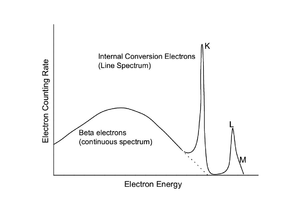
La conversion interne est un processus électromagnétique et un mode de désexcitation nucléaire par lequel un électron, acquérant directement l'énergie d'excitation d'un noyau atomique, est expulsé de l'atome. Il s'agit également de l'un des trois mécanismes par lesquels un noyau dans un état excité peut se désexciter ; les deux autres étant la radioactivité γ et la création de paires lorsque les conditions énergétiques le permettent pour ce dernier. La conversion interne se traduit donc par l'émission d'un électron énergétique, mais en dehors de tout processus de désintégration β⁻ : les électrons provenant d'une conversion interne ont donc toujours une énergie déterminée, à la différence de ceux issus d'une désintégration β⁻, qui partagent l'énergie de désintégration dans des proportions variables avec l'antineutrino électronique émis avec eux. Cette absence de neutrino implique également l'absence de transmutation, contrairement à une désintégration β⁻ : la nature chimique de l'élément ne change pas.